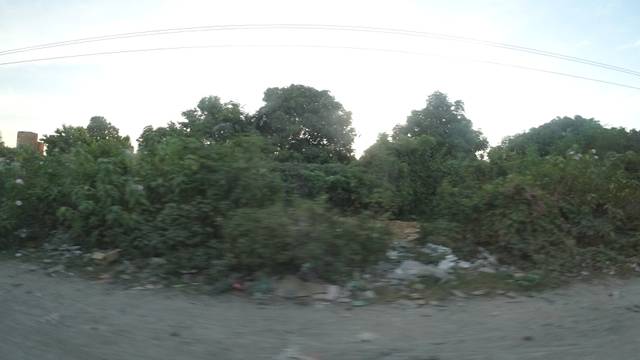
Region: Haiti
Coordinates: 18.592, -72.325